Architecture of Bermuda

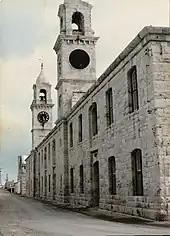
The buildings at the Dockyard had little in common with local structures.

In 2004, the renovation of "Harbour View" in St. George's was followed by the American home improvement franchise "This Old House". The coverage was featured in four issues of the "This Old House" magazine and eight episodes of its television series, "This Old House". It was only the second time that the program had ventured outside of the United States. The renovation was designed by a local architect, Colin Campbell, and largely performed by local companies.